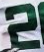
Number: 2